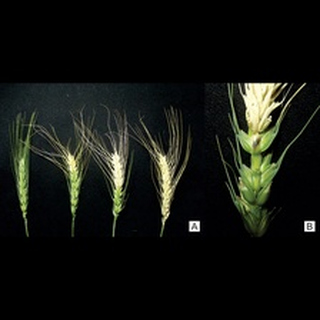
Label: wheat_blast